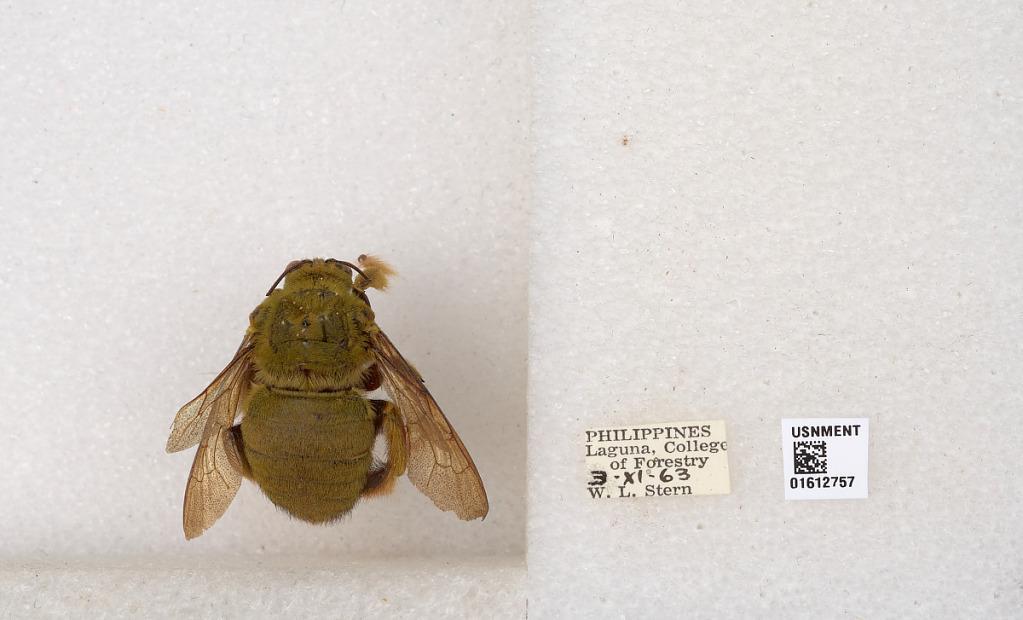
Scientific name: Xylocopa (Koptortosoma) sp.
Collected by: W. Stern
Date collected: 1963-11-3
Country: Philippines
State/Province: Calabarzon
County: Laguna
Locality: College of Forestry